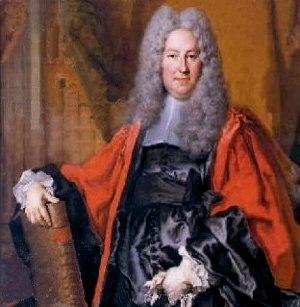
François d'Agincourt, né et mort à Rouen, est un compositeur, claveciniste et organiste français. Son nom s'écrit aussi D'Agincour, Dagincourt, ou Dagincour.